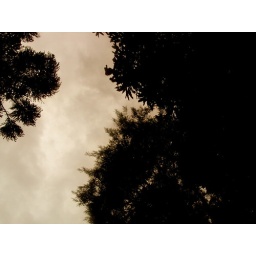
great trees in the green zone